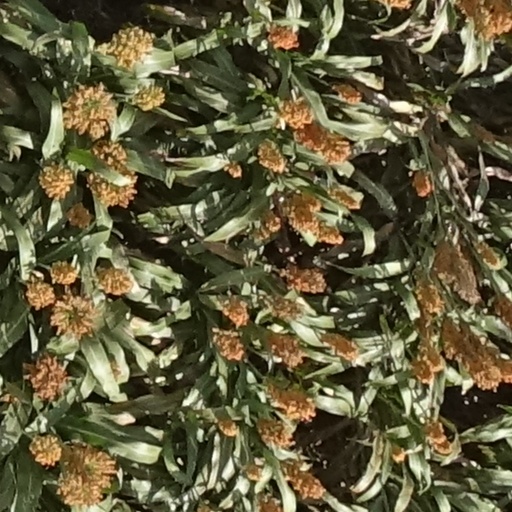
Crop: sorghum